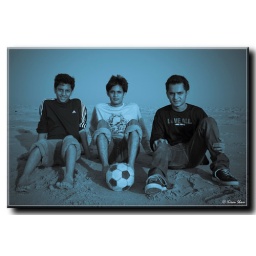
Crazy boys after soccer... @ Thannirbaavi beach in Mangalore (Karnataka state, India)